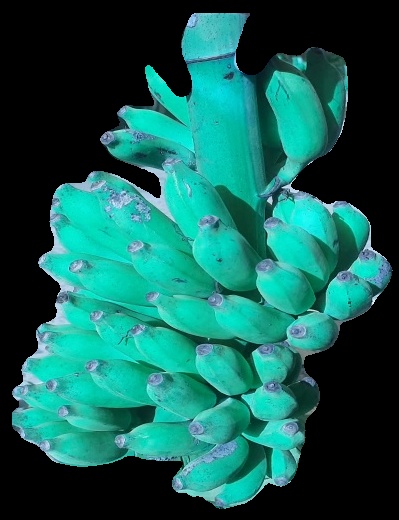
Variety: elakki-bale
Grade: grade3